United Nations Security Council Resolution 1321

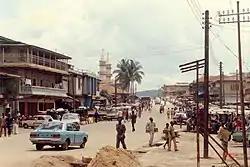
Road in Sierra Leone

United Nations Security Council resolution 1321, adopted unanimously on 20 September 2000, after recalling resolutions 1270 (1999), 1289 (1999), 1313 (2000) and 1317 (2000) on the situation in Sierra Leone, the Council extended the mandate of the United Nations Mission in Sierra Leone (UNAMSIL) until 31 December 2000.